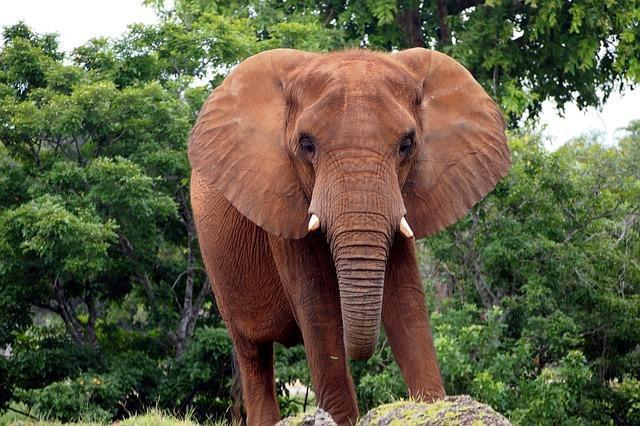
elephant